Cambridge Turbos

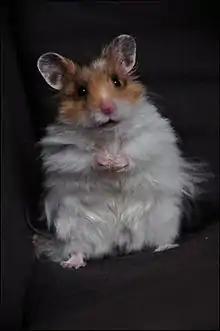
The Cambridge Turbos were named after a Turbos player's long-haired Syrian hamster named, "Turbo" (representative image only)

The team name pre-dates the Turbos NRL team, and originated with a Cambridge U-12 team in 1988. The name came from squad member Corina Harris' pet hamster, Turbo, who became the team's unofficial mascot. Soon, the Cambridge ringette program adopted the name for all of its teams, as did the senior Turbos as they entered the NRL. Harris' father, who coached the team, also started a "Turbo Charge" cheer, which has continued.